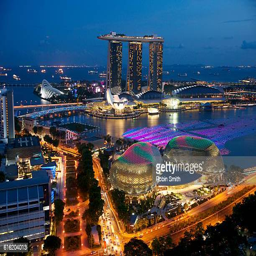
theatres at night with lights .